Farhad Pirbal

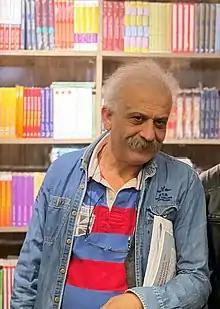

Farhad Pirbal (born 20 August 1961) is a Kurdish writer, singer, poet, painter and critic. He was born in the city of Erbil (Hawler) in Southern Kurdistan. He studied Kurdish language and literature in the University of Sulaymaniyah. In 1986, he left Kurdistan to Denmark, Germany, and finally settling in France. He continued his studies in University of Sorbonne in the field of Kurdish literature. After going back to Southern Kurdistan, in 1994, he established the "Sharafkhan Badlisi" cultural center.